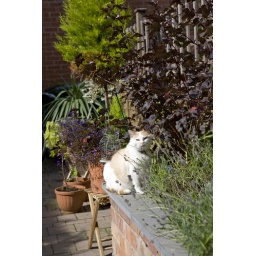
Not to be outdone, Millie chooses to emulate Monkey in some wall sitting action.